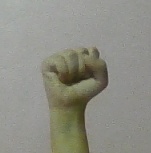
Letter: saad